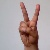
The image shows a hand gesture representing the letter 'V' in Indian Sign Language.